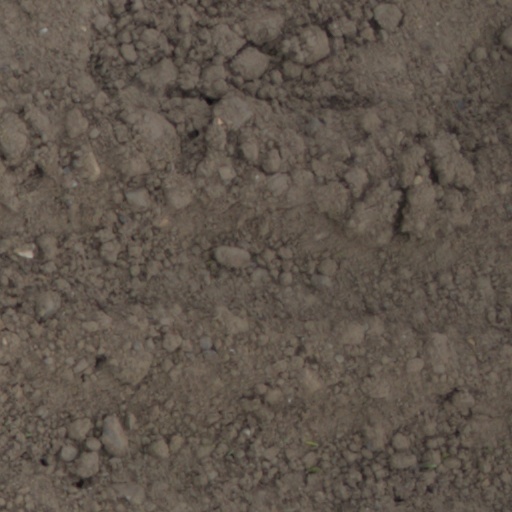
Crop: wheat